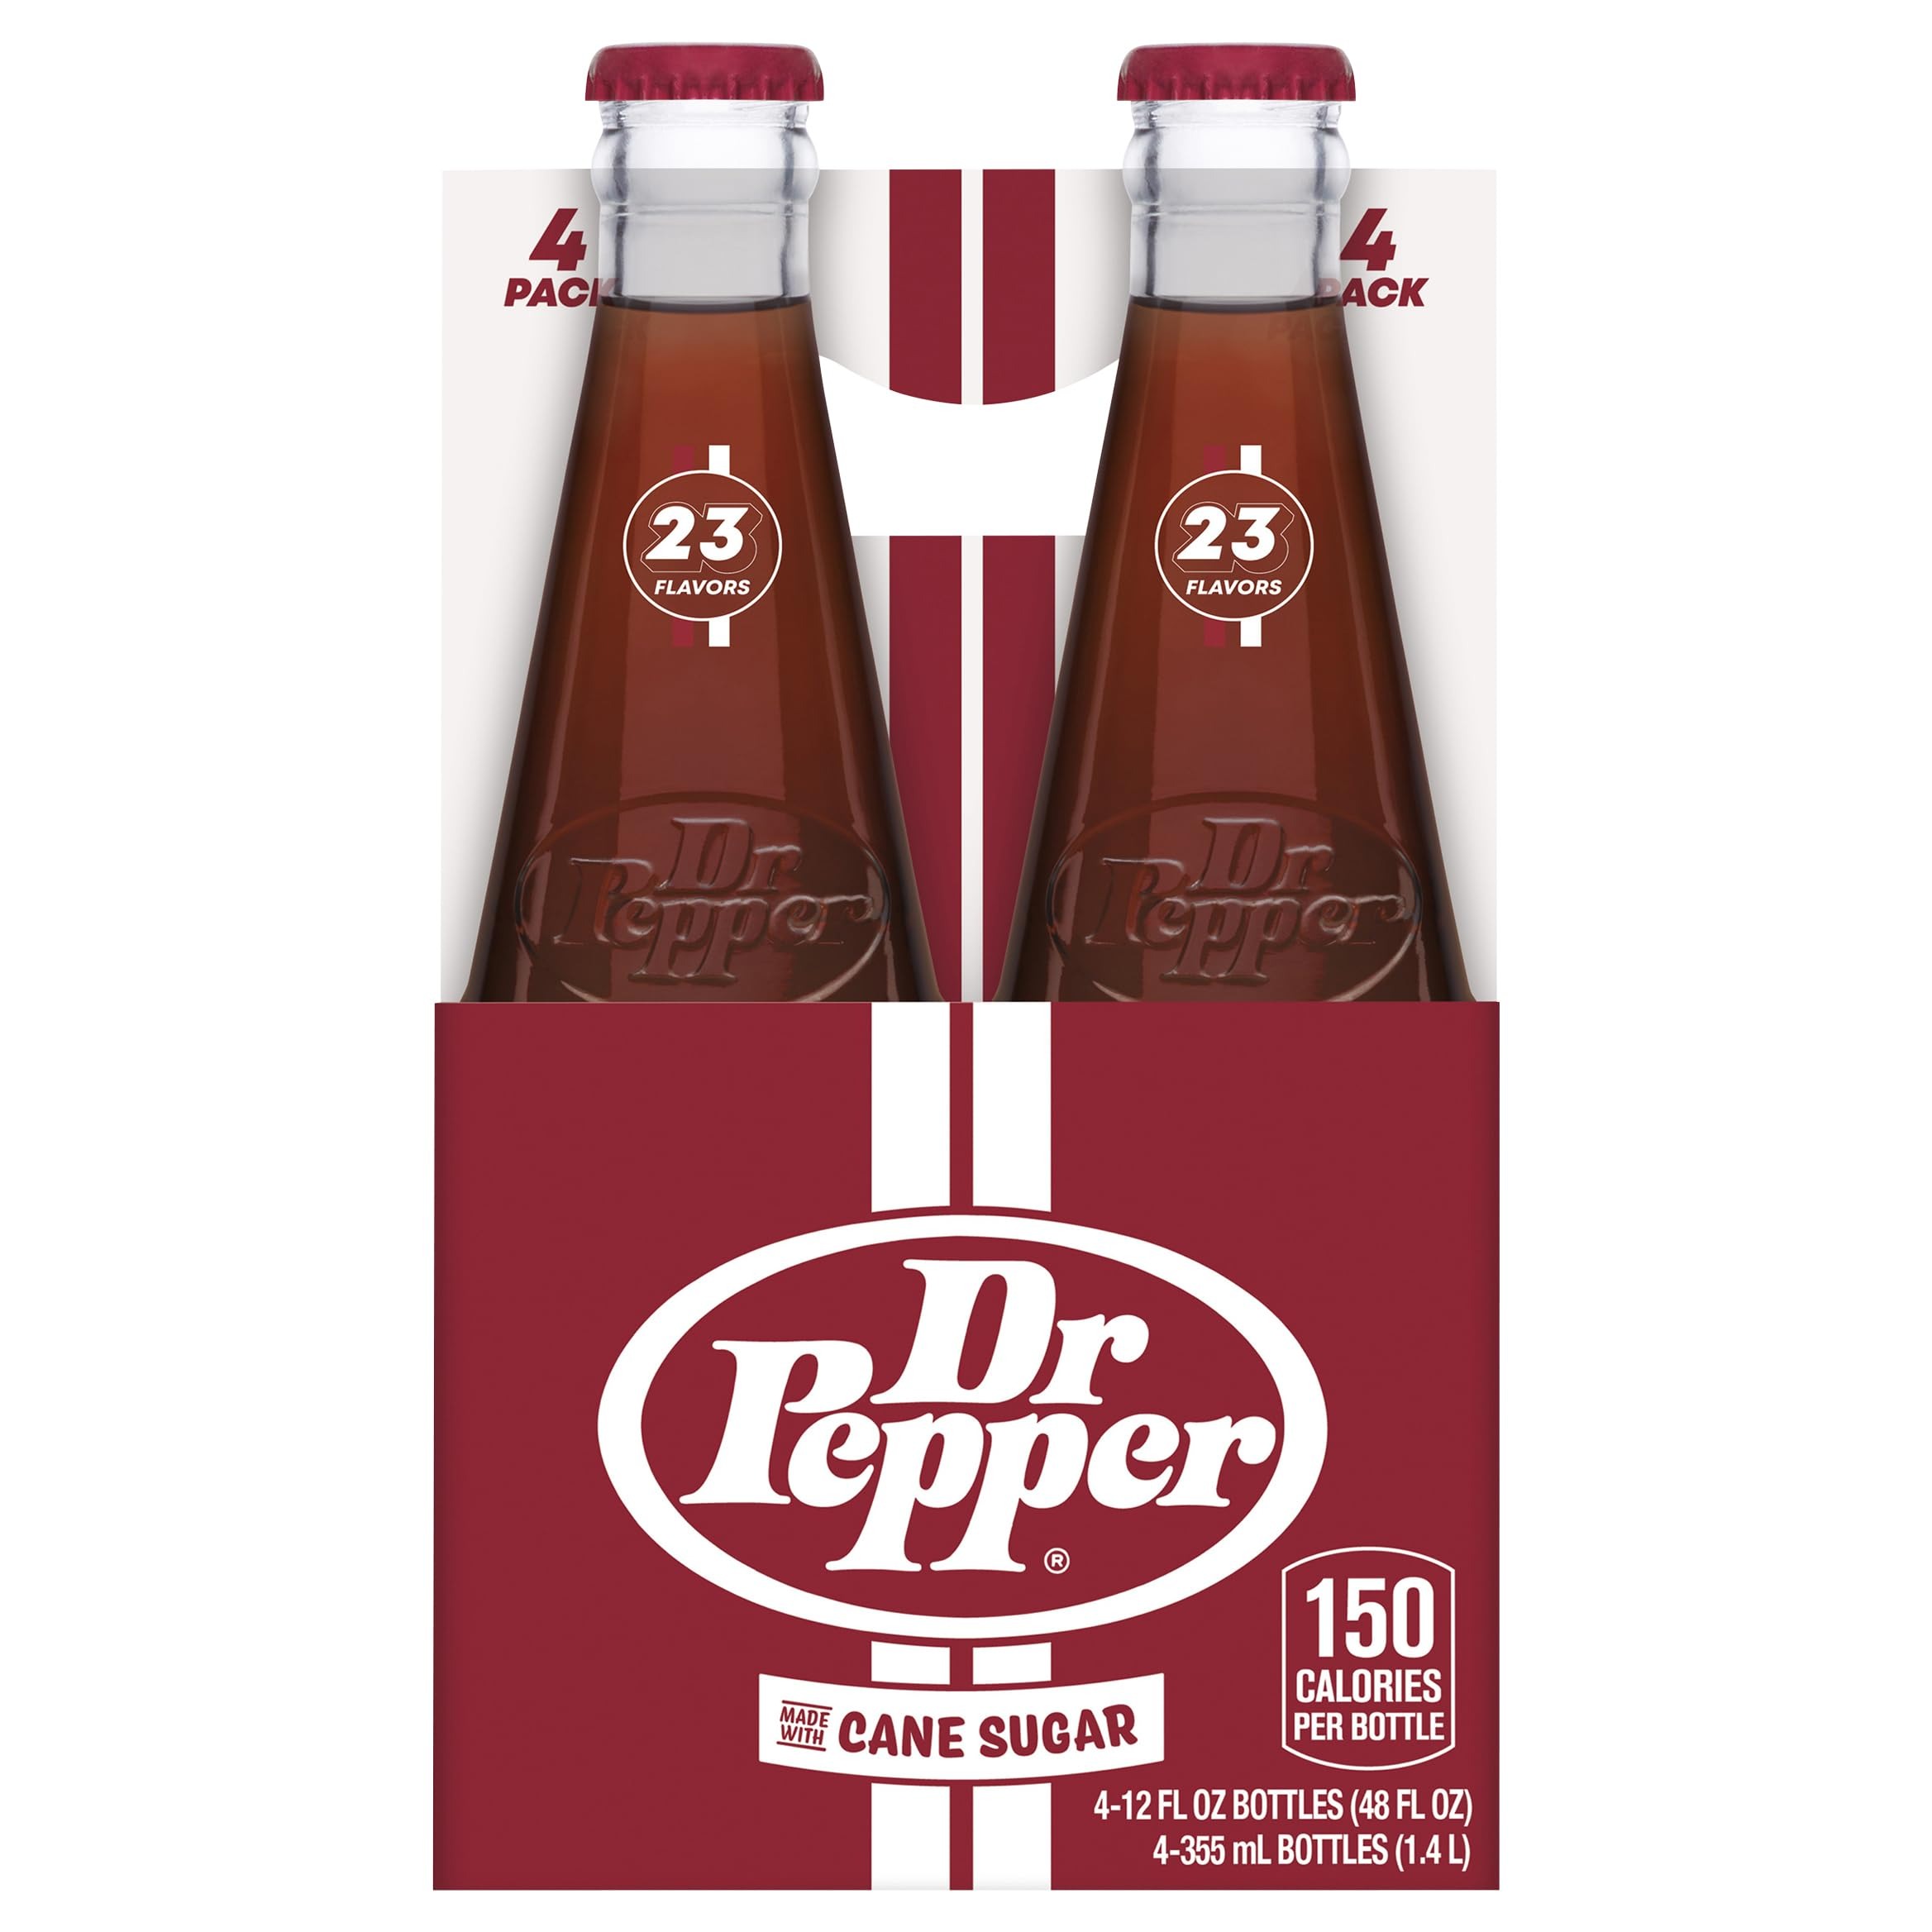
Item Name: Dr Pepper, Glass Bottles, 48 Fl Oz
Product Description: Drink Mixes And Flavorings
Value: 48.0
Unit: Fl Oz

Price: 3.99